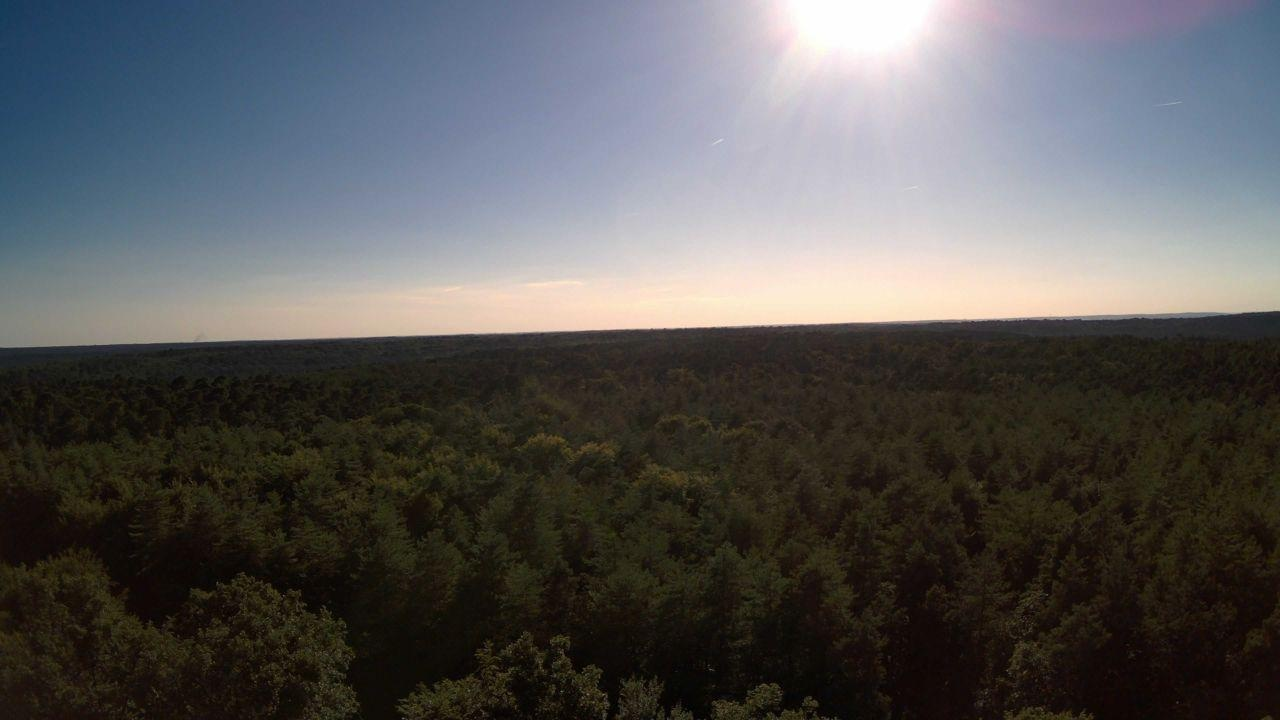
Fire: no
Smoke: yes